Nikolai Vladimirovich Zateyev

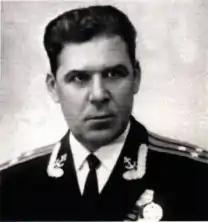
Zateyev in 1962, as a captain first rank

Nikolai Vladimirovich Zateyev (c. June 30, 1926 – 28 August 1998) was a Russian submariner and a Captain First Rank in the Soviet Navy, notable as the commander of the ill-fated Soviet submarine "K-19" in July 1961 during the Hotel class submarine's nuclear-reactor coolant leak. Zateyev and the actions of his crew managed to avert disaster, despite severe radiation exposure. After the event, Zateyev and his crew were sworn to secrecy by the Soviet government regarding the events that transpired, and were only permitted to reveal the story after its collapse. Zateyev later released his memoirs on the event, which were used as the basis for a number of literary works on the disaster, as well as a 2002 documentary and . In these memoirs, Zateyev criticised the rushed production of Russia's first nuclear ballistic missile submarine. He and his crew's actions on July 4, 1961, earned the surviving crewmembers a joint nomination for the Nobel Peace Prize in March 2006.